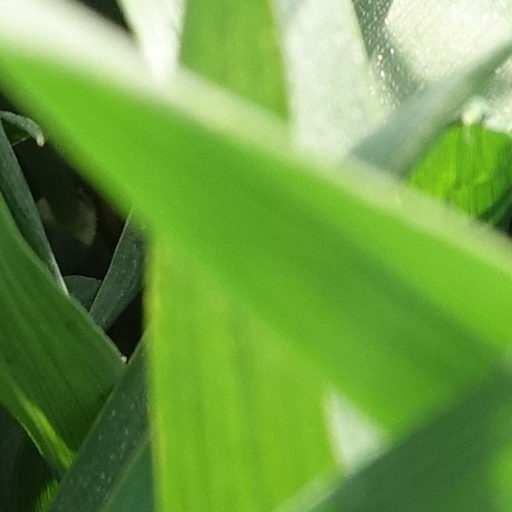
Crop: wheat